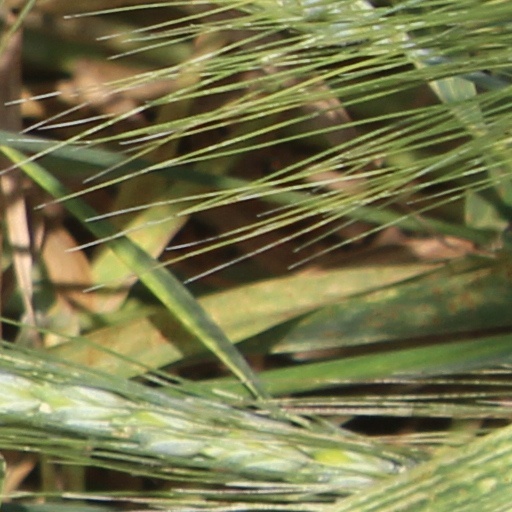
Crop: wheat